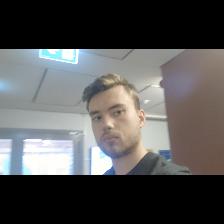
Label: Human